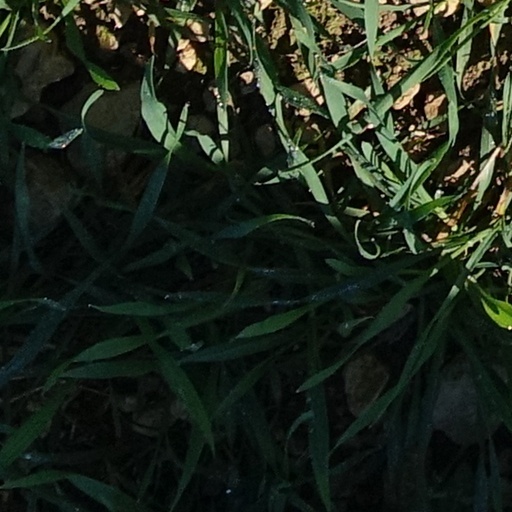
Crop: wheat